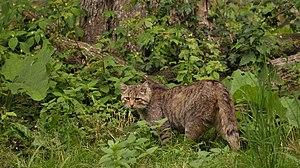
Chat sauvage d'Europe Italiano: Un esemplare di gatto selvatico europeo (Felis silvestris silvestris) fotografato nel Wisentgehege Springe, un parco faunistico nel comune di Springe (Germania).